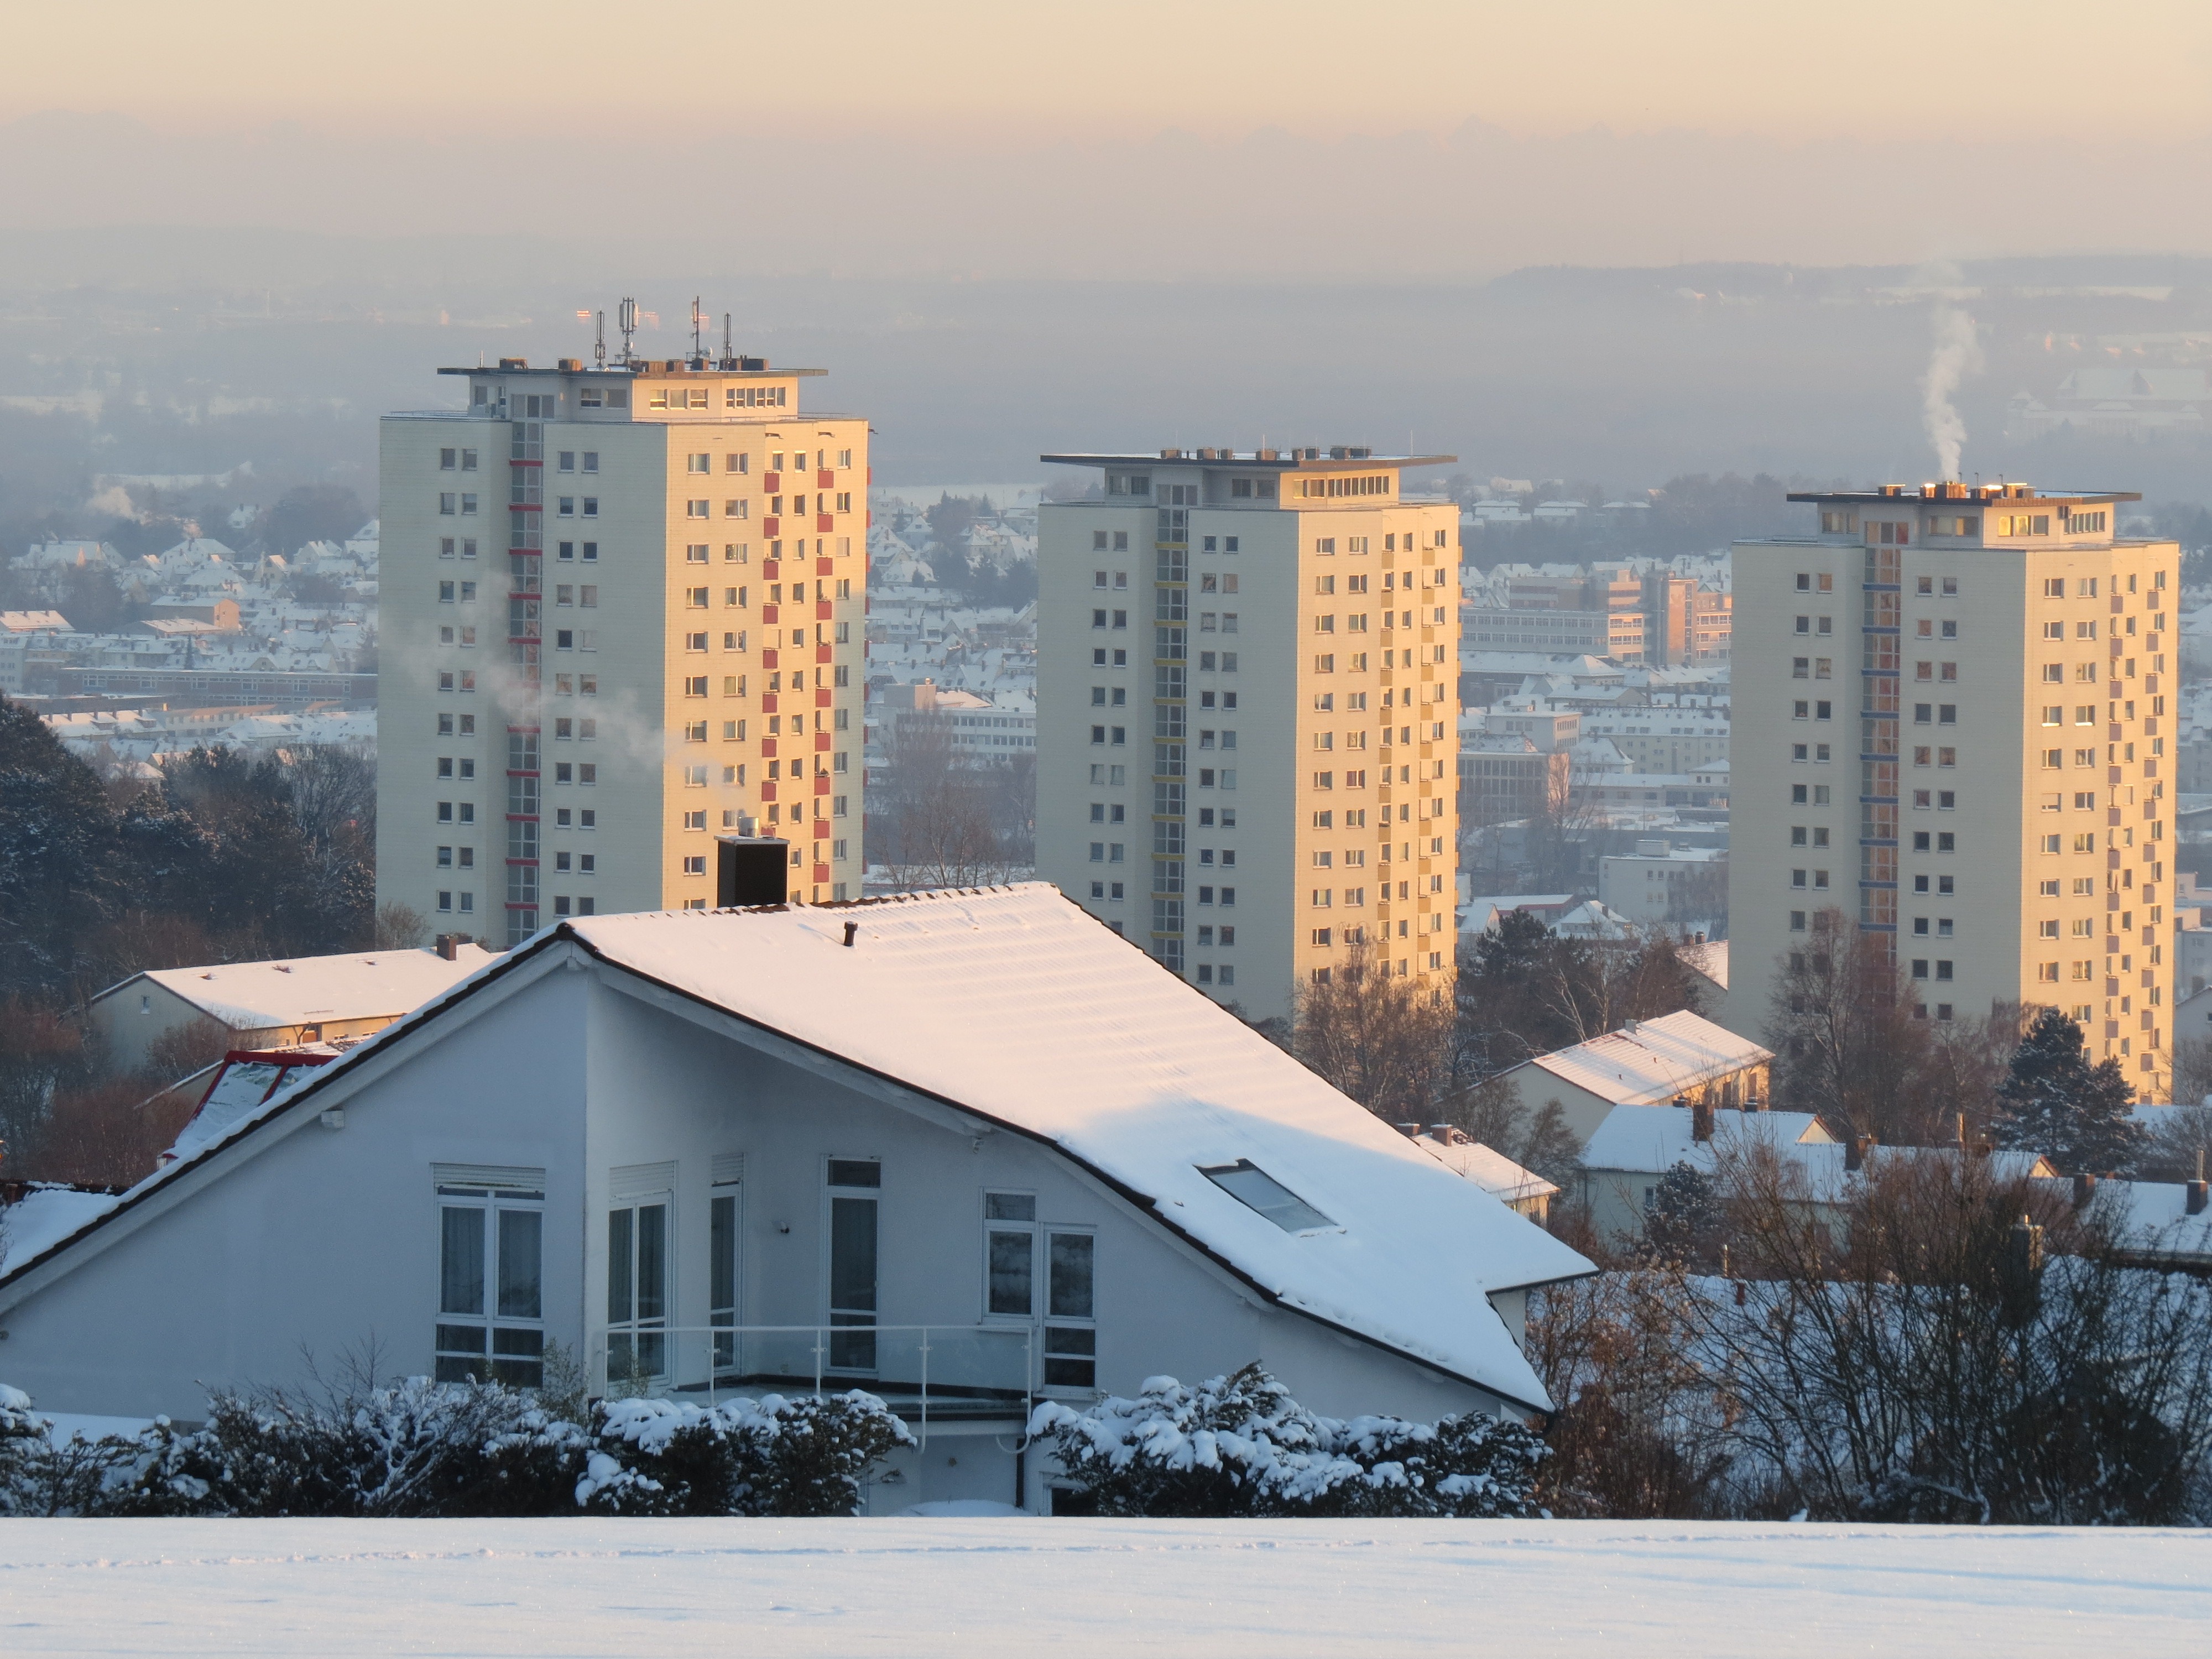
snow, winter, architecture, skyline, house, building, city, home, skyscraper, cityscape, downtown, live, suburb, facade, living room, season, tower block, skyscrapers, build, ulm, eselsberg, urban area, residential area, human settlement, atmosphere of earth